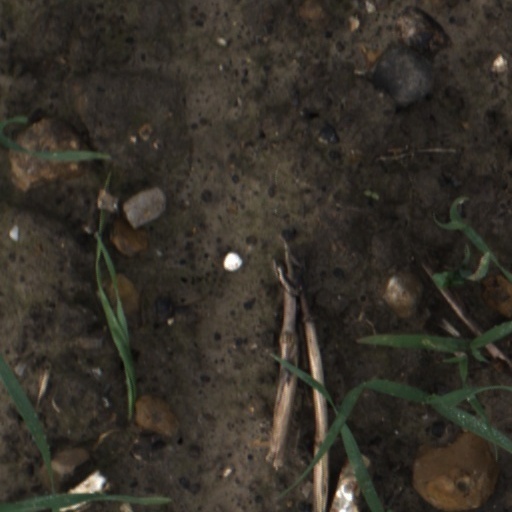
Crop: wheat